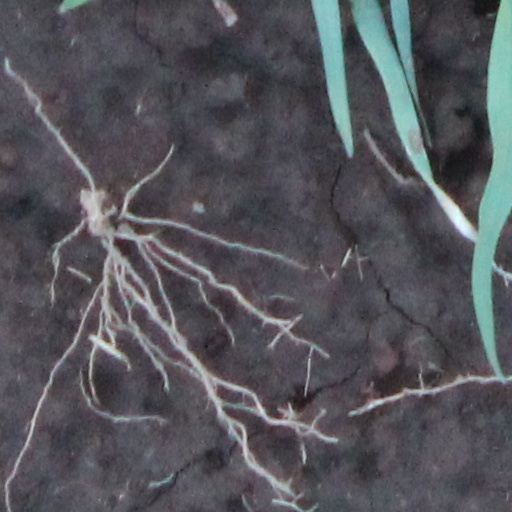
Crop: wheat